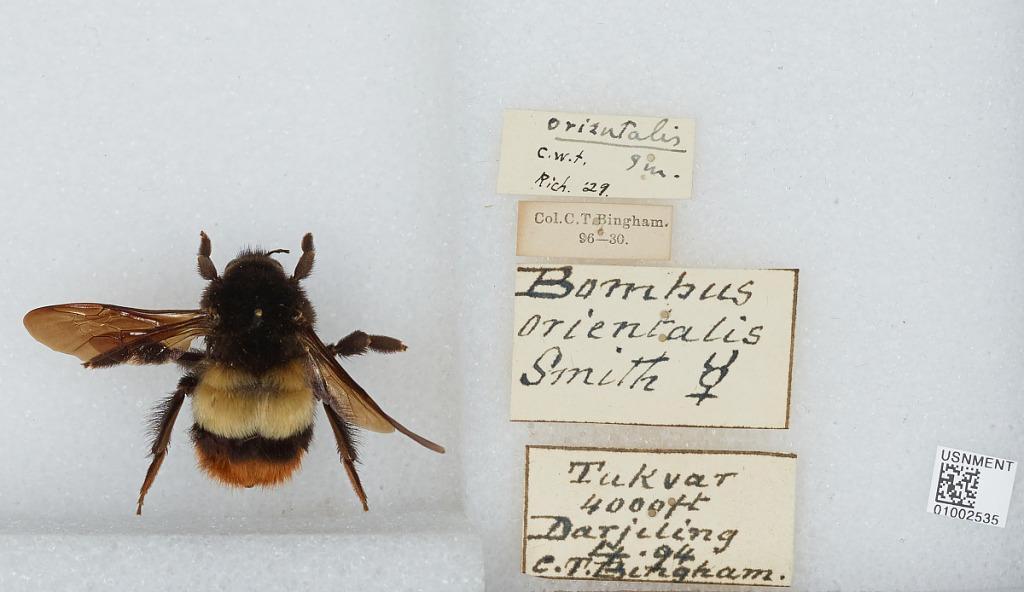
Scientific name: Bombus (Orientalibombus) haemorrhoidalis Smith
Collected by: C. Bingham
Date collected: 1894-4-
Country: India
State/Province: West Bengel
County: Darjeeling
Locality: Tukvar (Puttabong)
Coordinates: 27.0786, 88.2675
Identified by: Rich.